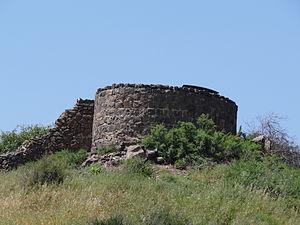
Gamla ou Gamala, en hébreu גמלא, en grec Γάμαλα, est une ville de l'Antiquité, située en Gaulanitide.
L'Autobiographie de Flavius Josèphe, souvent simplement appelée sa Vita, est le dernier des textes que Flavius Josèphe a publiés à Rome vers la fin du Iᵉʳ siècle. Il y fournit la plupart des éléments biographiques que nous connaissons à son sujet, mais 85 % du texte sont consacrés aux 6 à 8 mois de sa vie où pendant la Grande révolte juive, il a été le gouverneur de la Galilée désigné par les révoltés de Jérusalem. Il est admis par la critique que cette Autobiographie est écrite dans le but de répondre aux assertions que Justus de Tibériade venait de faire dans son Histoire de la guerre juive. Selon Josèphe, celui-ci a attendu que le roi Agrippa II soit mort pour publier son ouvrage, qui pourtant était prêt depuis 20 ans. La date de la publication de cette Autobiographie dépend donc de la date de la mort d'Agrippa II. Un débat existe chez les historiens pour savoir si ce roi est mort sous l'empereur Domitien ou, selon une note de lecture de l'évêque Photios de Constantinople datant du IXᵉ siècle, la troisième année de Trajan.
La Batanée actuellement Al-Bathaniya est une plaine fertile du sud de la Syrie actuelle, à l'est du Golan à l'ouest de la Trachonitide et au nord de l'Auranitide qui est la région frontalière avec la Jordanie. C'est une partie de l'ancien royaume de Bashân. Elle est aussi parfois appelée Basanitide. Sa localisation au Iᵉʳ siècle n'est pas connue avec précision. Elle est vue comme située soit à l'est du Golan — la Batanée et la Gaulanitide étant alors deux territoires nettement séparés — soit comme incluant aussi le Golan.
Philippe de Bathyra ou Philippe fils de Joachim est un chef des « Babyloniens » de Batanée et un ami d'Agrippa (II), le roi d'une partie de la Galilée, avec la Gaulanitide, la Batanée, la Trachonitide et l'Hauranitide. La région de Batanée correspond au territoire biblique de Bashan. Philippe est aussi l'instructeur de l'armée de ce roi et un de ses généraux ou souvent son commandant en chef. Lors du déclenchement de la « Grande révolte juive » au printemps 66, Agrippa envoie Philippe avec 2000 cavaliers pour tenter d'enrayer le soulèvement. Toutefois, il échoue dans sa mission et se rend avec ses troupes à Menahem, un fils de Judas de Gamala, fondateur du mouvement que Flavius Josèphe appelle la Quatrième philosophie et dirigeant de la révolte au sujet du recensement de Quirinius ayant eu lieu lors du rattachement direct de la Judée à l'Empire romain.